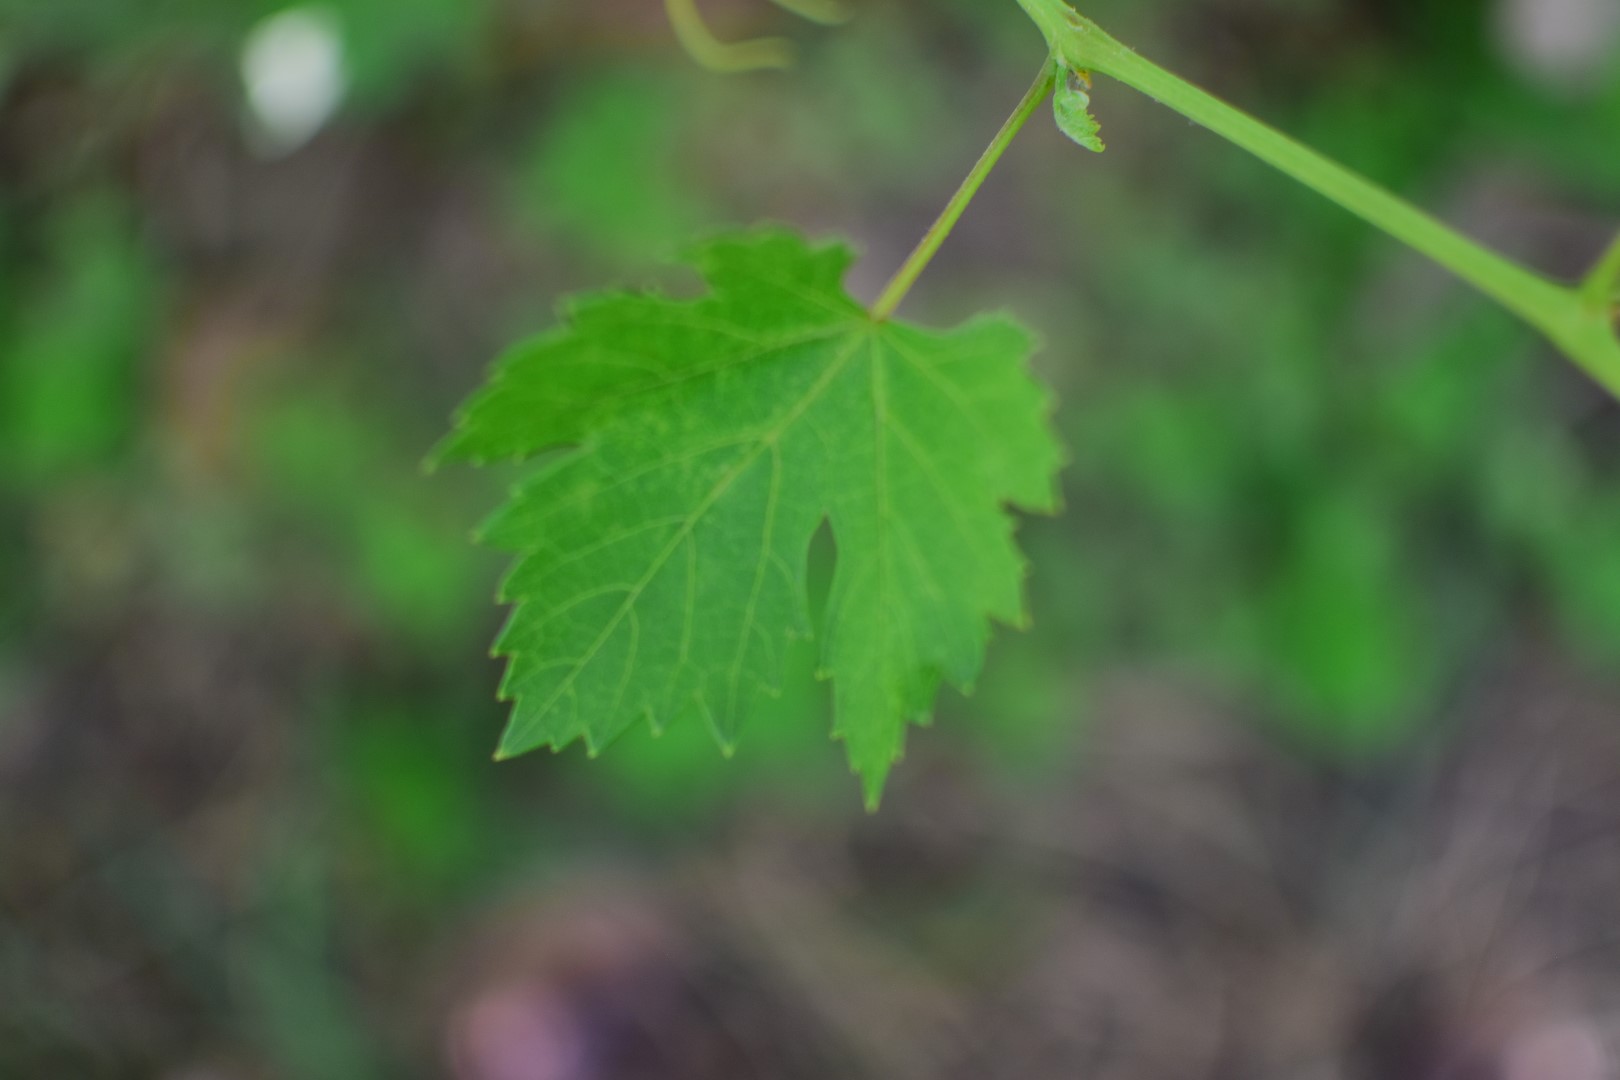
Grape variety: Halawani